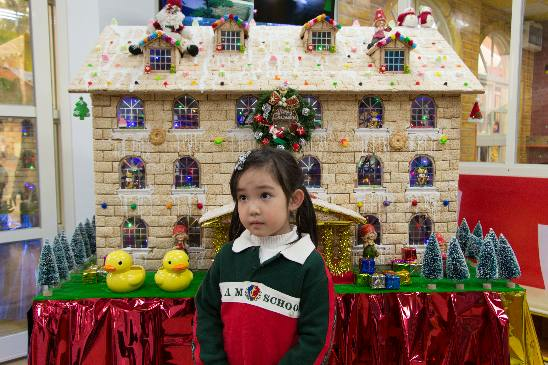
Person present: Yes